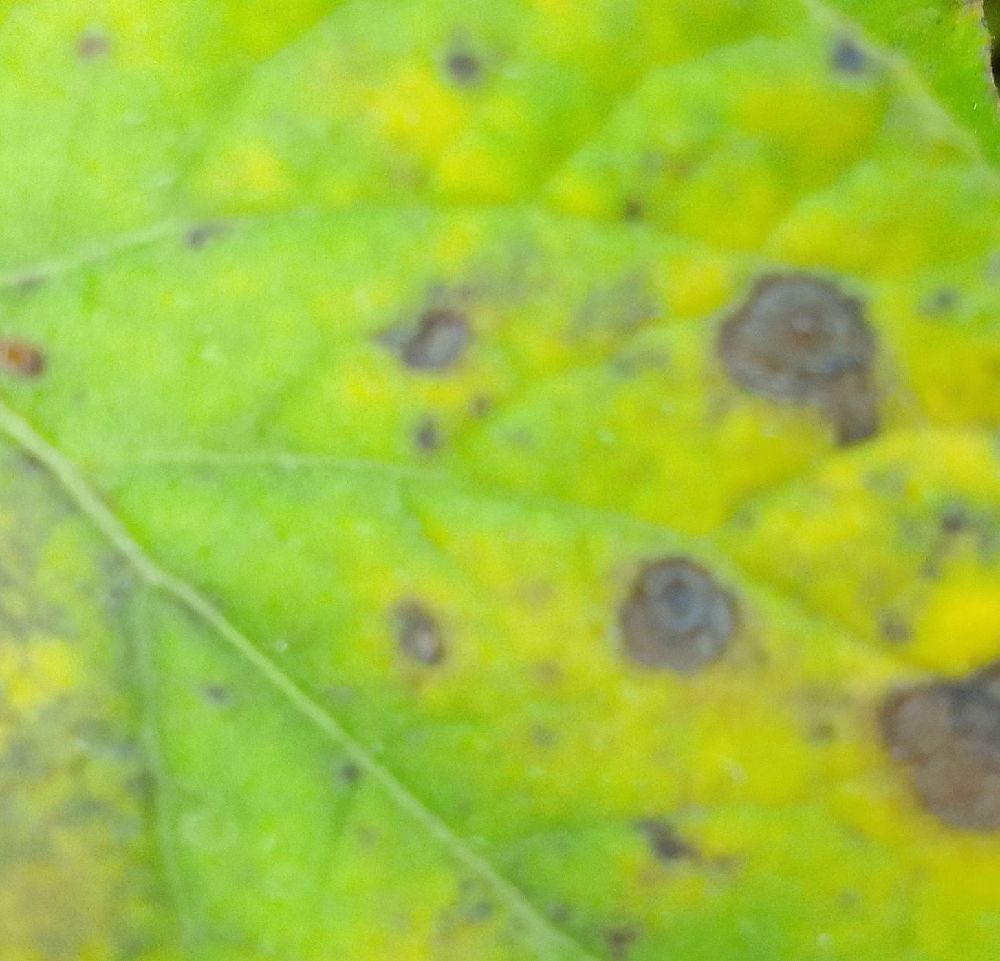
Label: Early blight